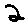
Label: 2